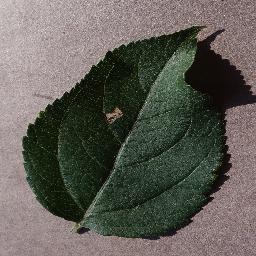
Label: Apple___healthy